Devorà Ascarelli

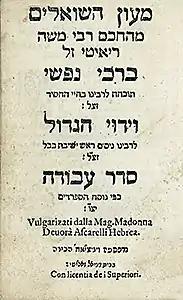
An Italian book which features translation into rhymed Italian by Devorà Ascarelli.

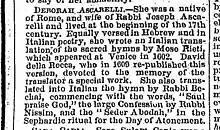
The American Israelite. Cincinnati, Ohio. 19-04-1867. Page 6.

Devorà Ascarelli was a 16th-century Italian poet living in Rome, Italy. Ascarelli was likely the first Jewish woman to have a book of her own work published.